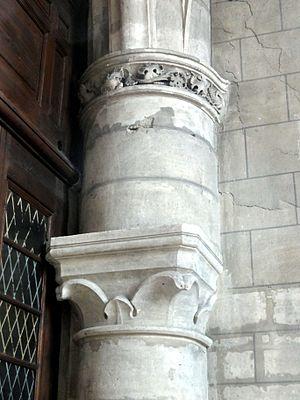
Nef, chapiteaux au revers de la façade au début des grandes arcades du nord.
L'église Saint-Pierre-et-Saint-Paul est une église catholique paroissiale située à Sarcelles, en France. Elle est architecturalement remarquable pour son clocher roman tardif avec une flèche en pierre ; son portail sud de style gothique flamboyant richement décoré ; et sa façade occidentale Renaissance qui suit un ordonnancement encore gothique. Le plan de l'église est très simple ; elle occupe une surface rectangulaire au sol et se subdivise en trois vaisseaux de six travées chacun, se terminant par un chevet plat. La Renaissance n'est pas présente à l'intérieur : les quatre premières travées correspondant à la nef sont flamboyantes, et les deux dernières travées correspondant au chœur sont de style gothique primitif et datent autour de 1220. Il peut paraître surprenant que le style roman n'est pas non plus présent à l'intérieur et que plus rien de la base du clocher n'est visible : elle a en effet été entièrement reprise en sous-œuvre lors de la construction du chœur gothique.